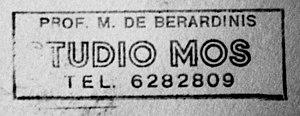
Tampon du Studio MOS
Mario De Berardinis, signant Mos et Almos, était un artiste-peintre italien d’affiches de cinéma dans les années 1960 et 1970.